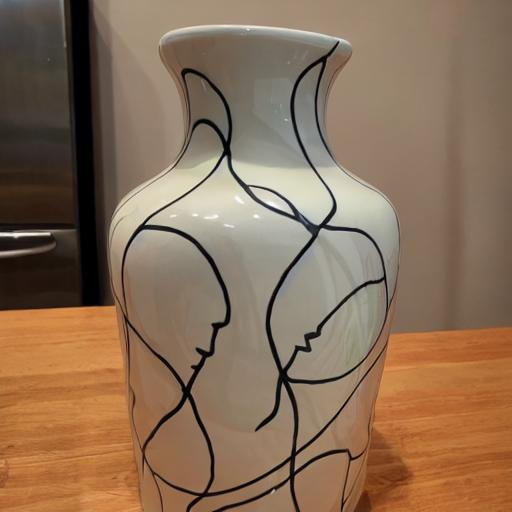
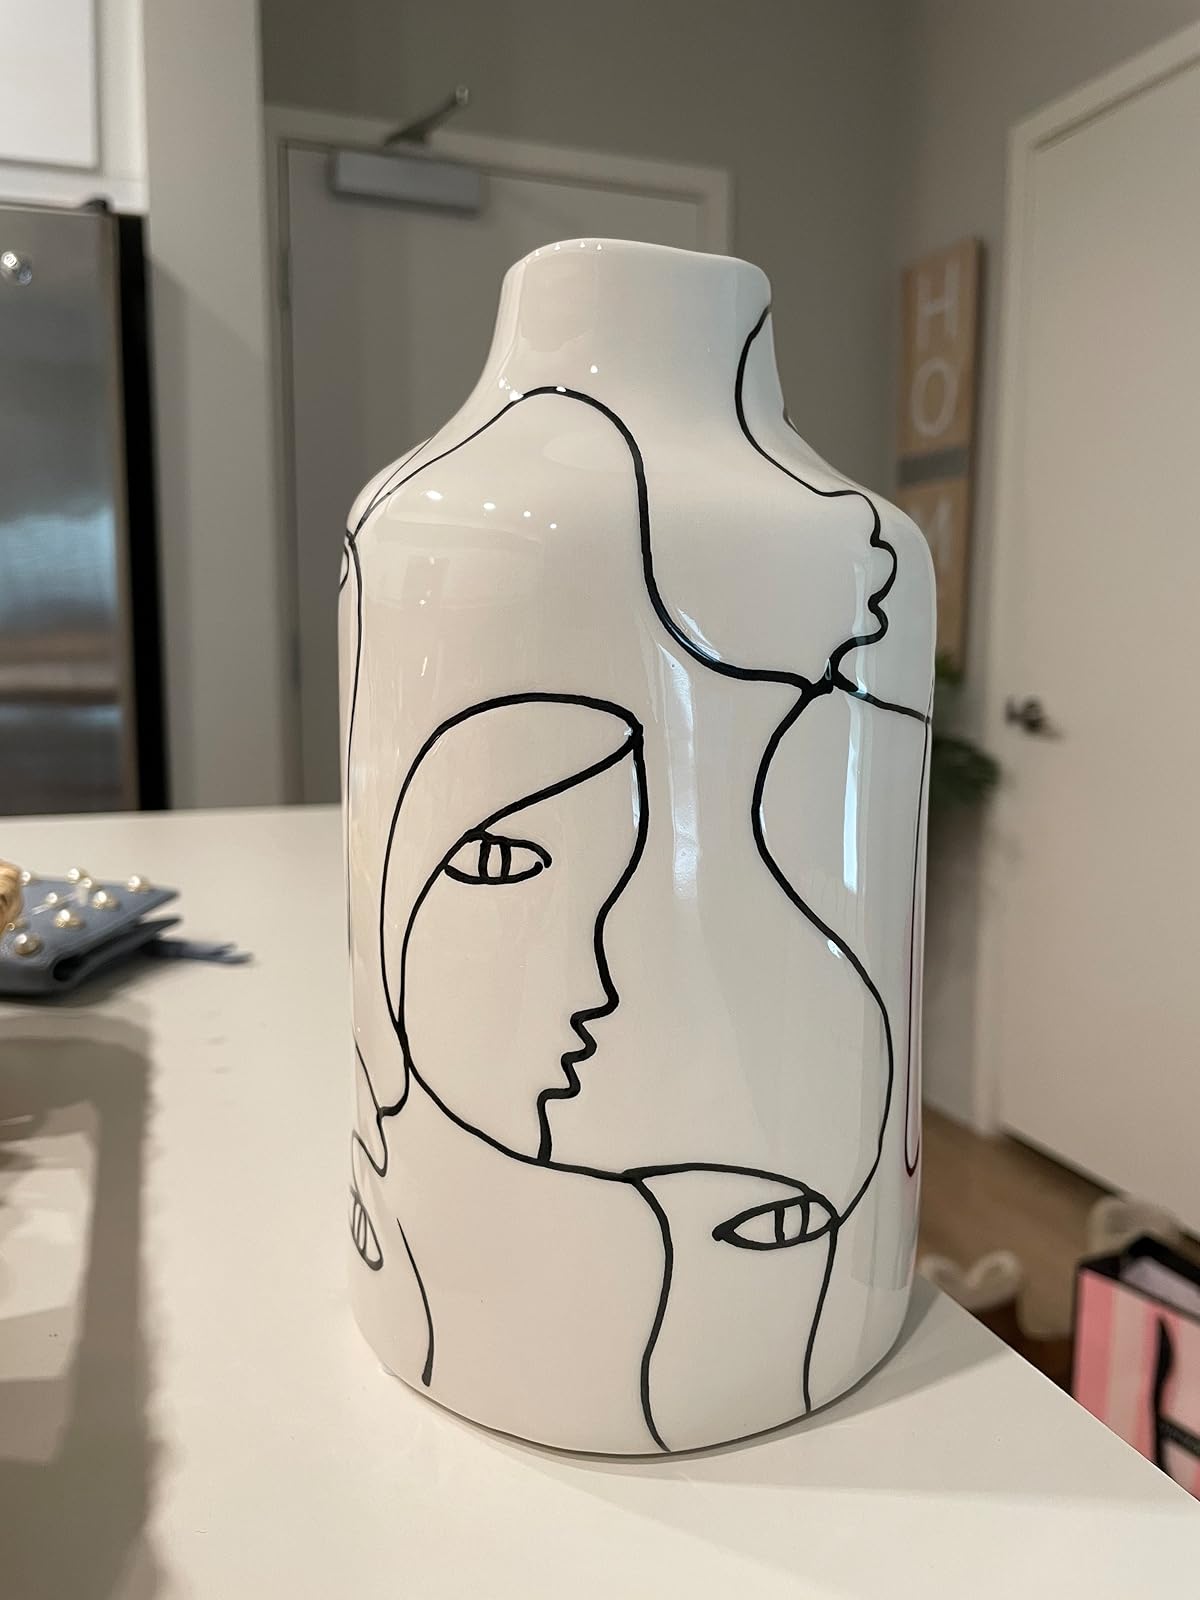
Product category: vase
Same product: no